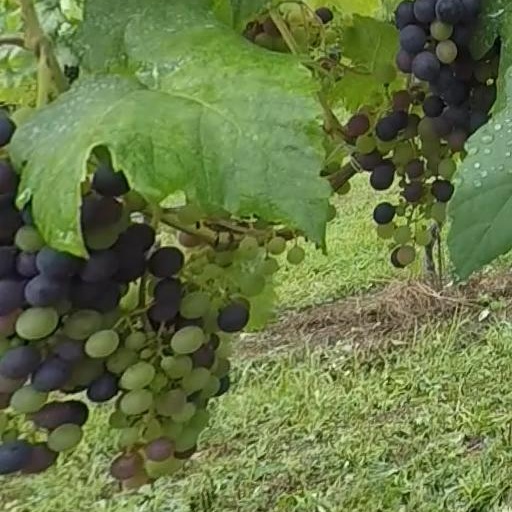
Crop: grape